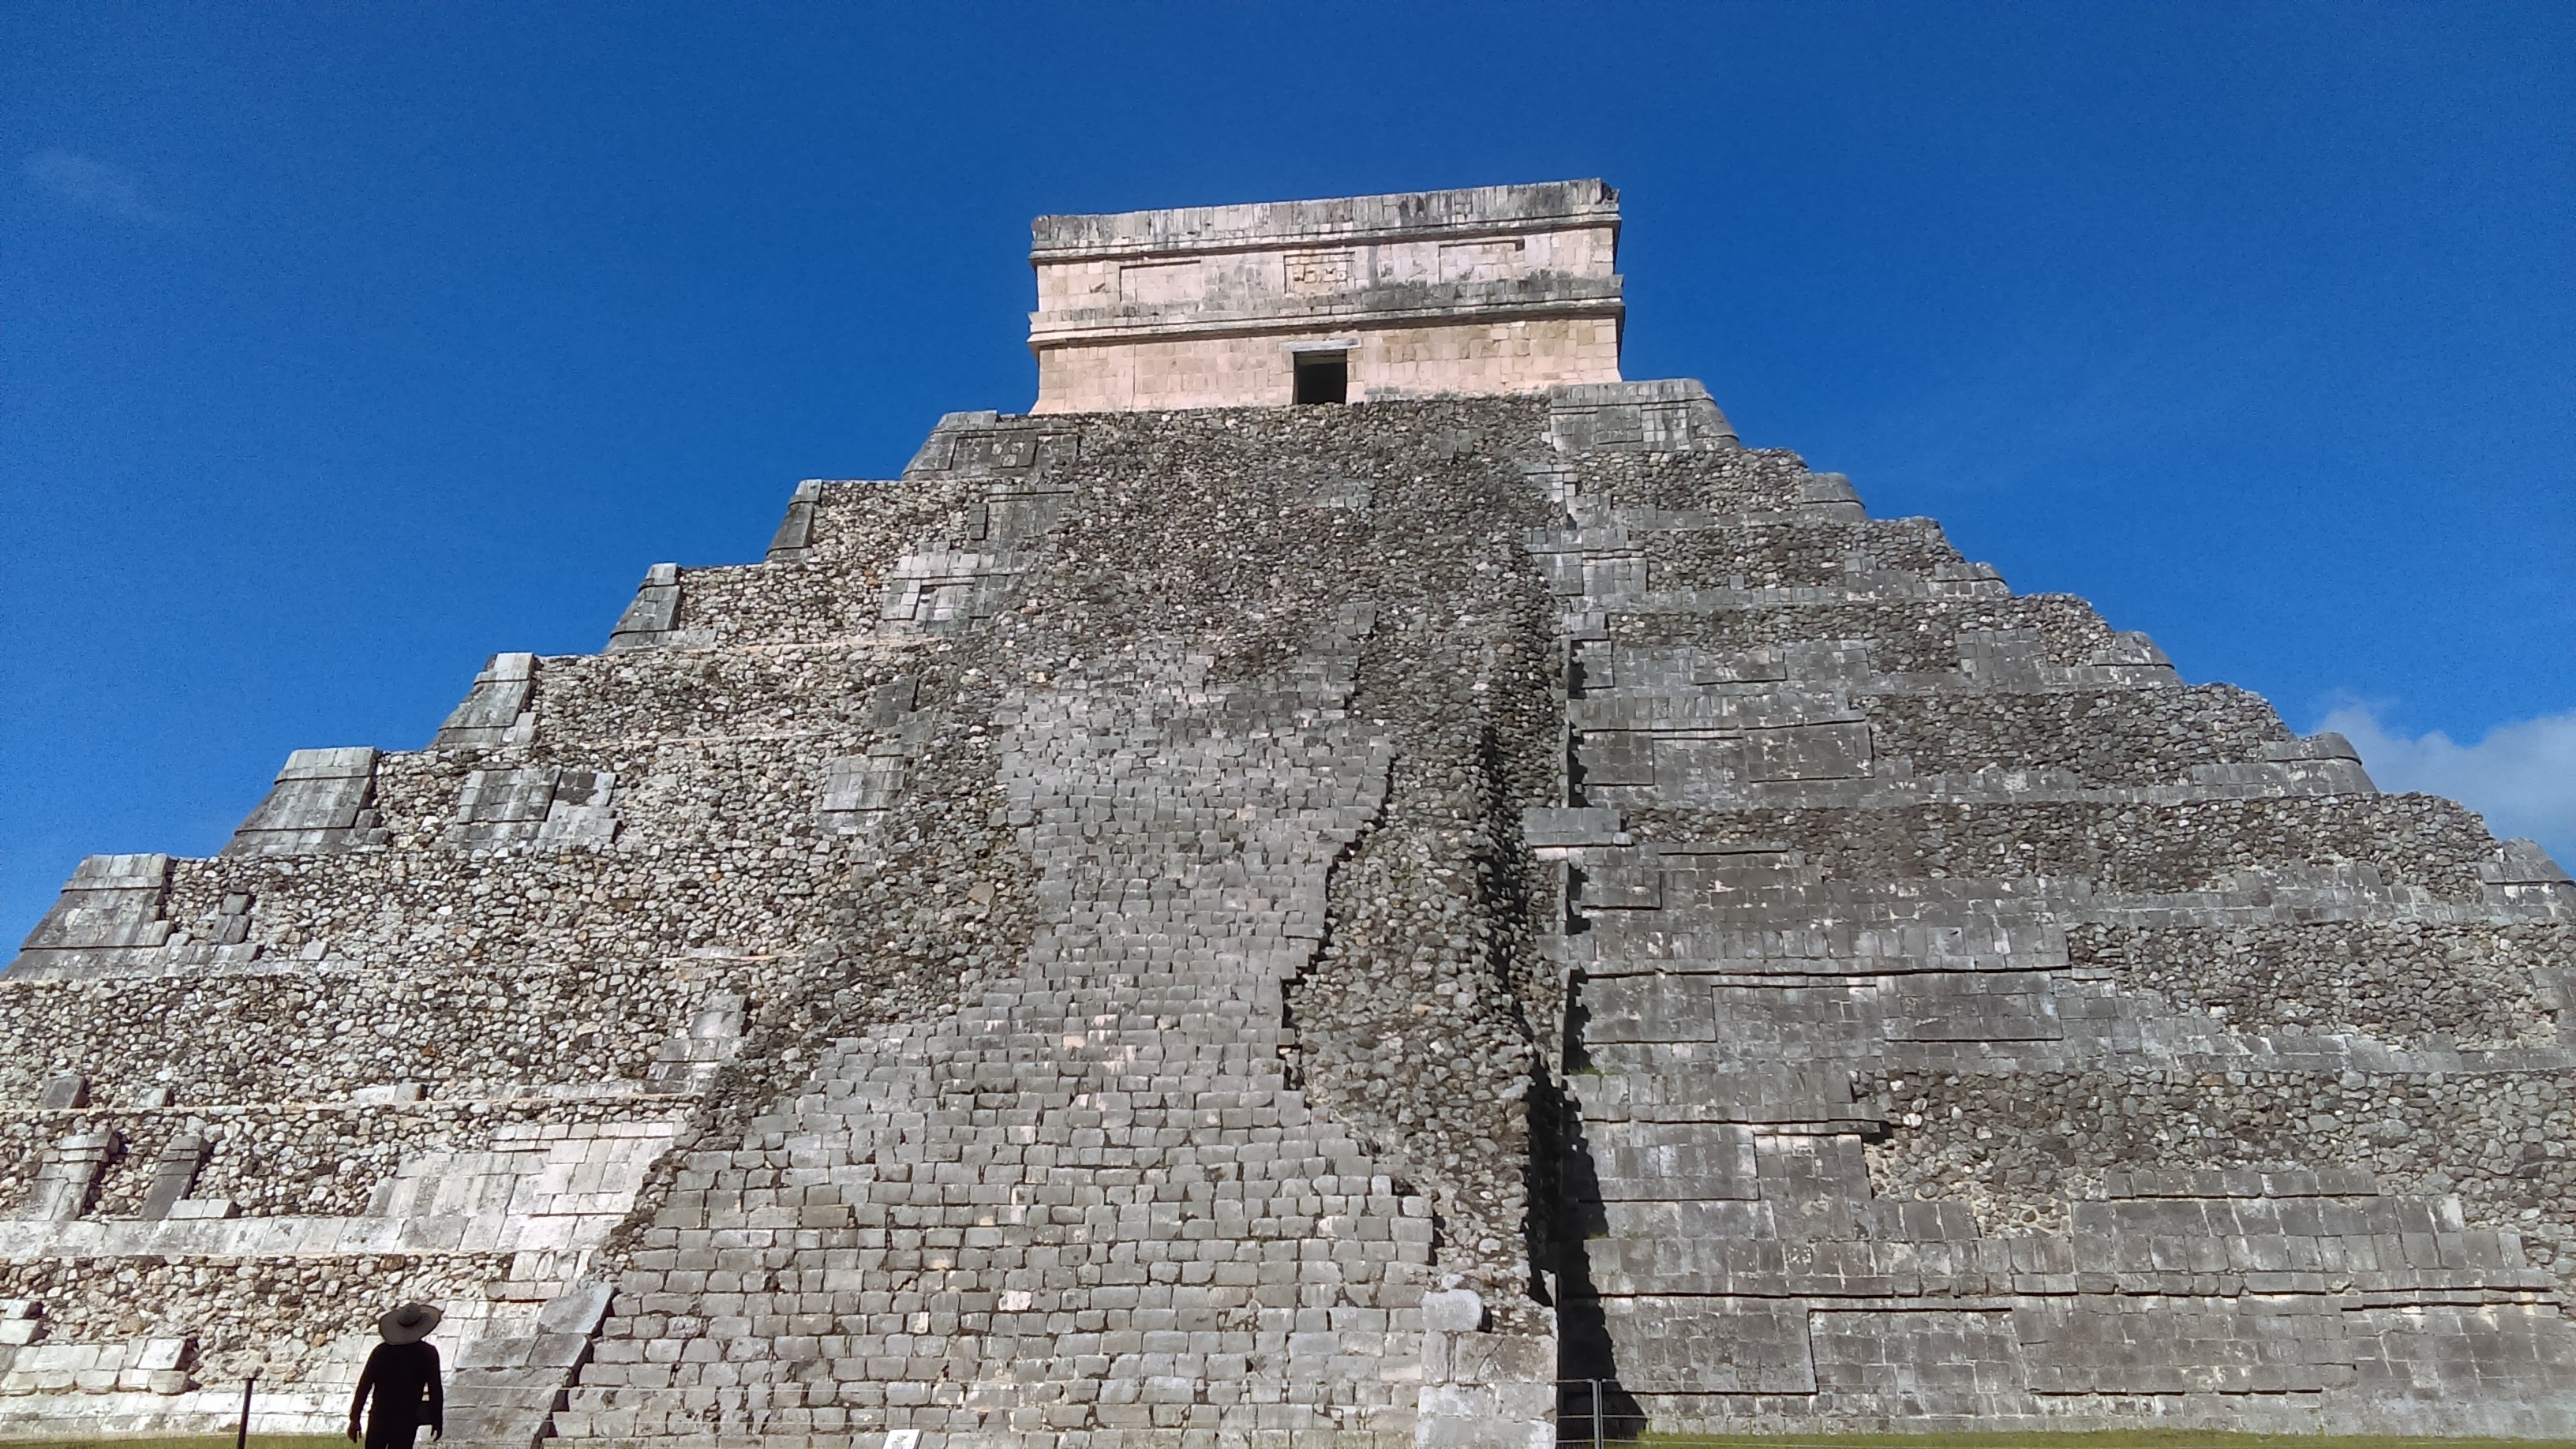
building, monument, pyramid, landmark, aztec, temple, mexico, ruins, archaeological site, unesco world heritage site, chichen itza, historic site, ancient history, maya civilization